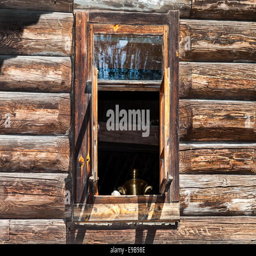
open window in the old rural wooden house